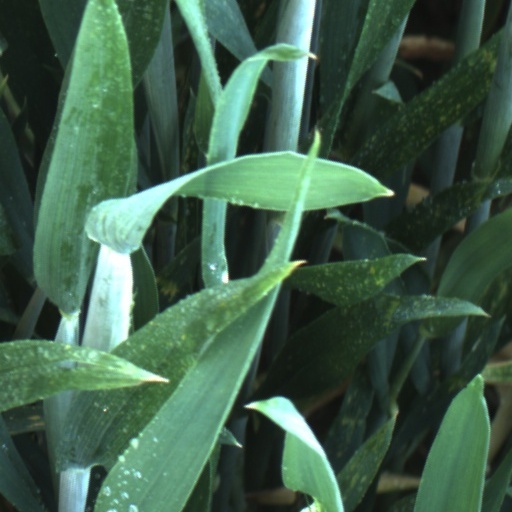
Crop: wheat